Cognitive dissonance

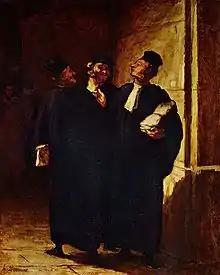
Dissonant self-perception: A lawyer can experience cognitive dissonance if he must defend as innocent a client he thinks is guilty. From the perspective of "The Theory of Cognitive Dissonance: A Current Perspective" (1969), the lawyer might experience cognitive dissonance if his false statement about his guilty client contradicts his identity as a lawyer and an honest man.

In "Self-perception: An alternative interpretation of cognitive dissonance phenomena" (1967), the social psychologist Daryl Bem proposed the self-perception theory whereby people do not think much about their attitudes, even when engaged in a conflict with another person. The Theory of Self-perception proposes that people develop attitudes by observing their own behaviour, and concludes that their attitudes caused the behaviour observed by self-perception; especially true when internal cues either are ambiguous or weak. Therefore, the person is in the same position as an observer who must rely upon external cues to infer their inner state of mind. Self-perception theory proposes that people adopt attitudes without access to their states of mood and cognition.